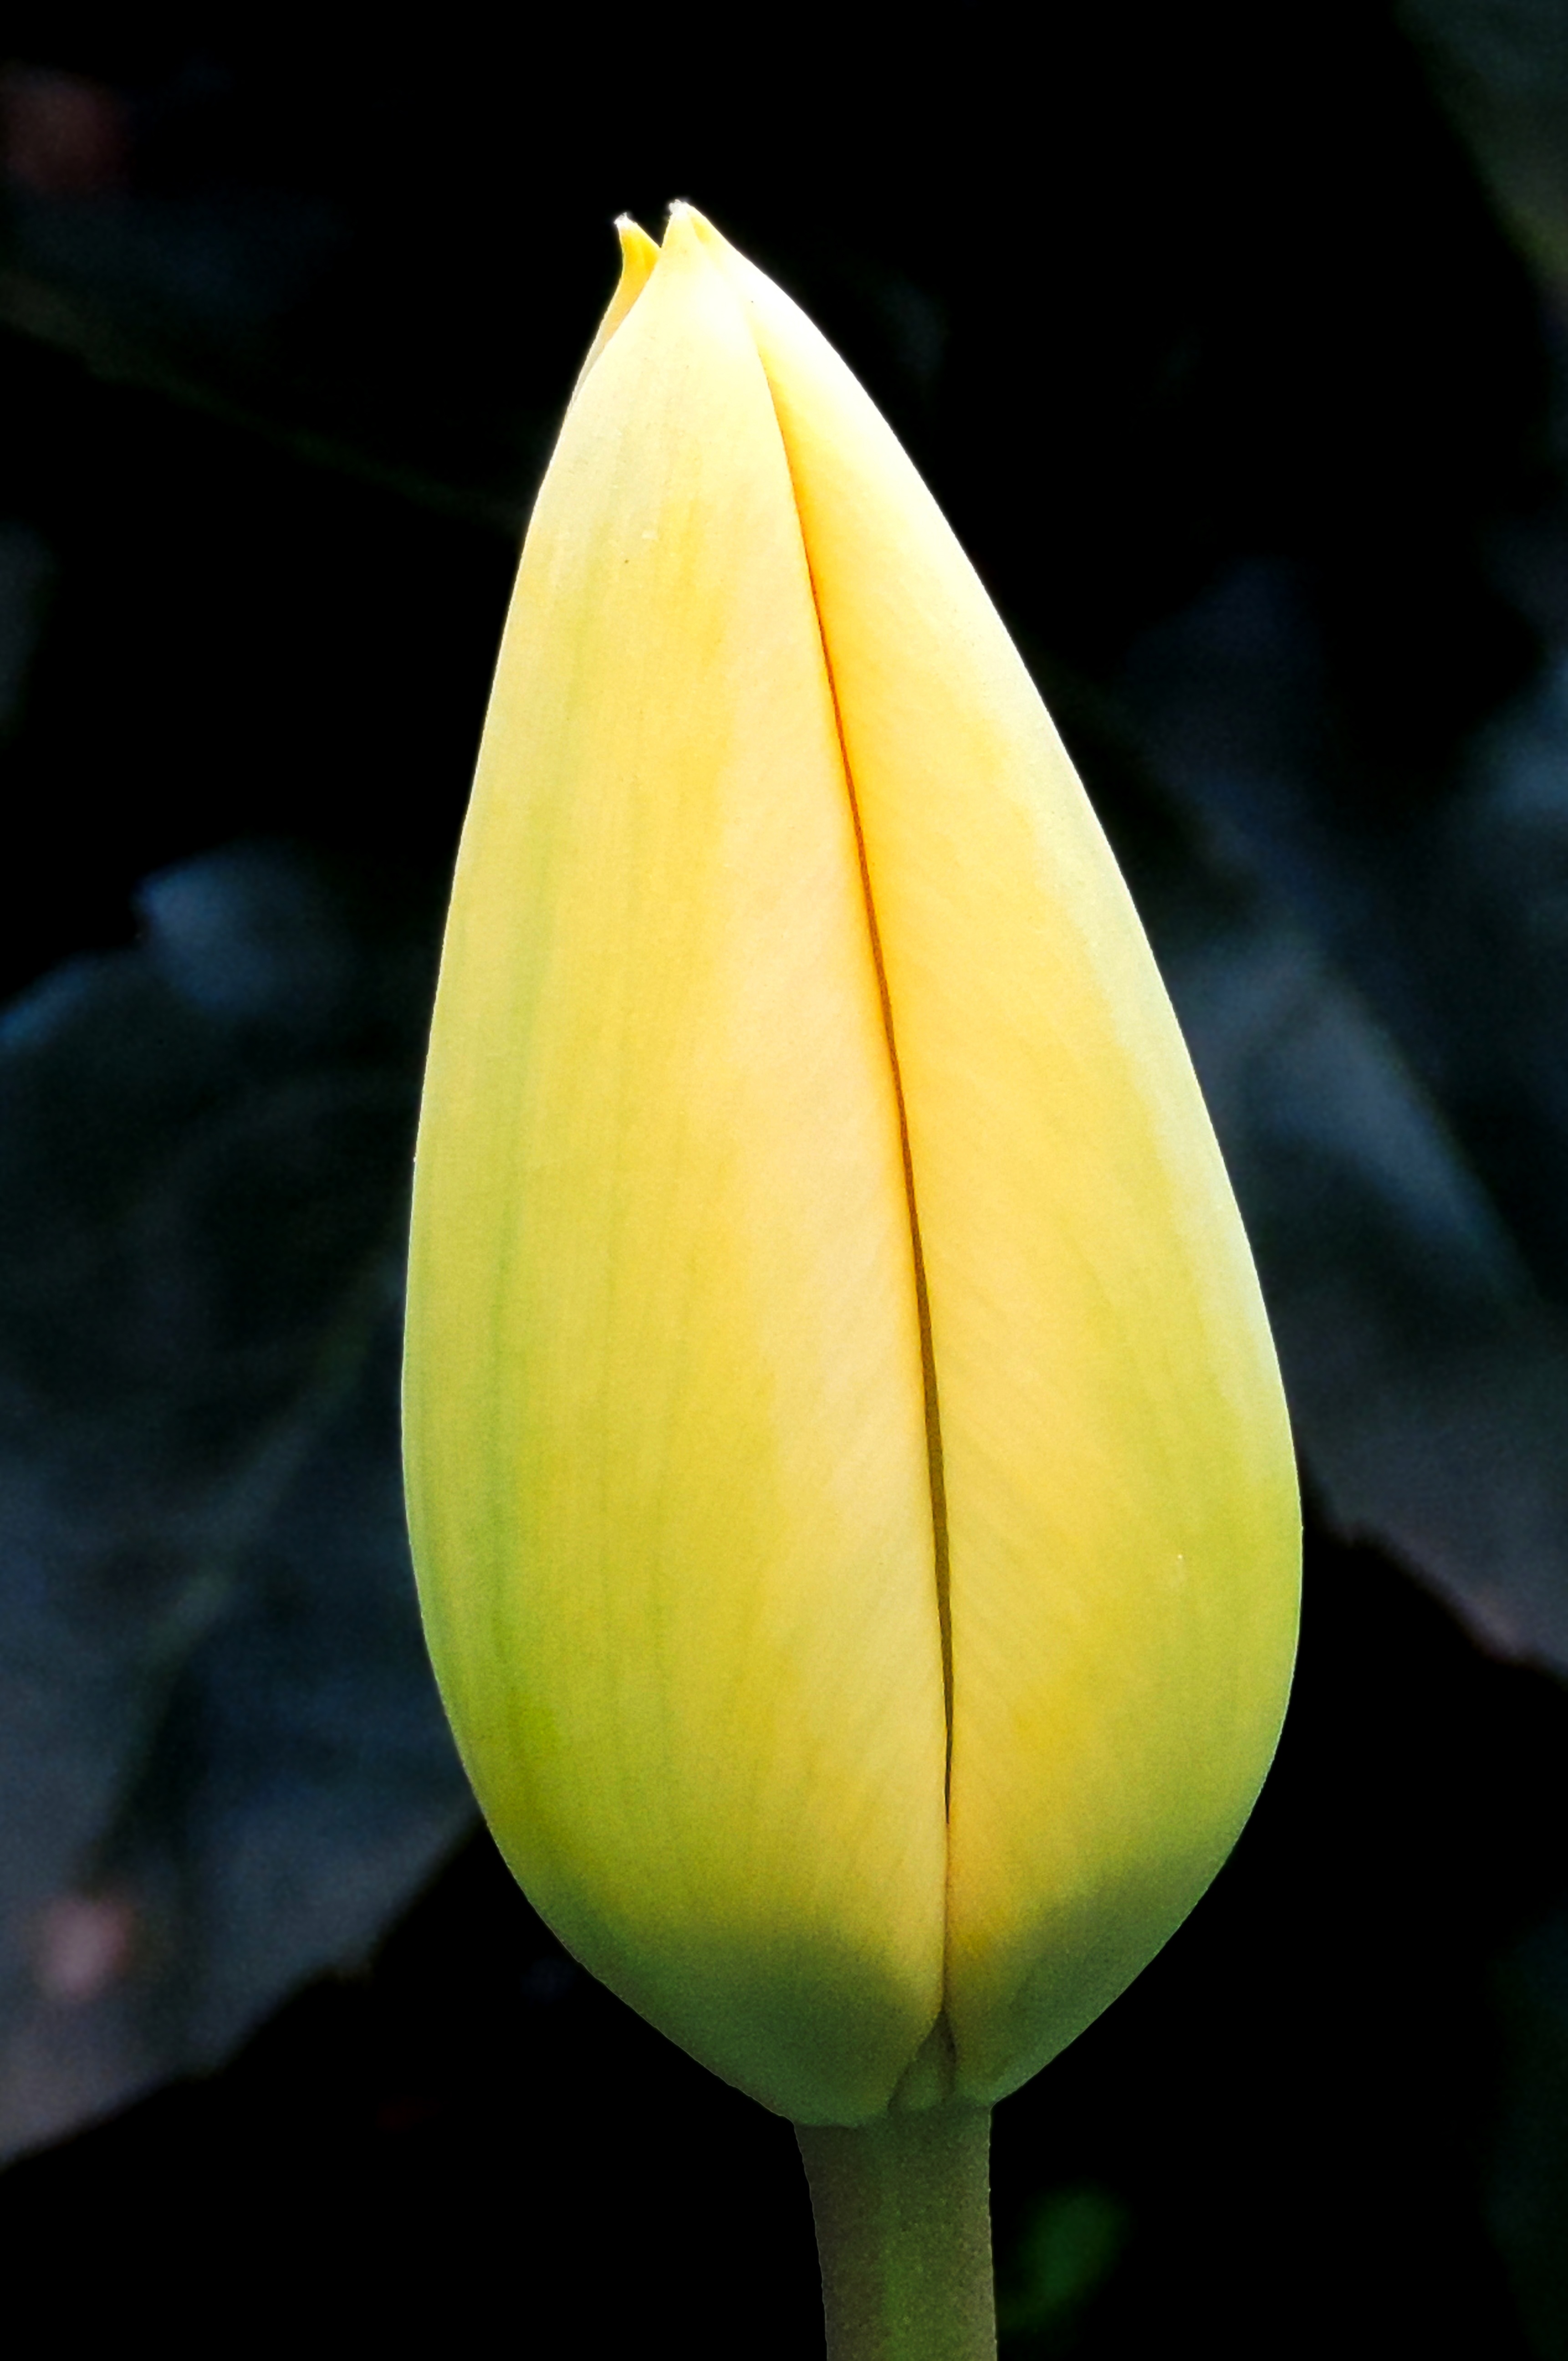
blossom, plant, flower, petal, bloom, tulip, spring, green, botany, yellow, sacred lotus, aquatic plant, flora, close up, lotus, bud, arum, macro photography, flowering plant, plant stem, land plant, lotus family